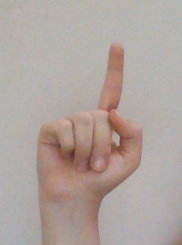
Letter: bb